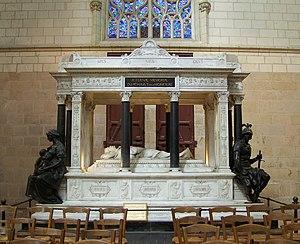
Cénotaphe du général de Lamoricière dans la Cathédrale Saint-Pierre et Sain-Paul de Nantes (transept nord). Les statues aux quatre coins sont des allégories de «